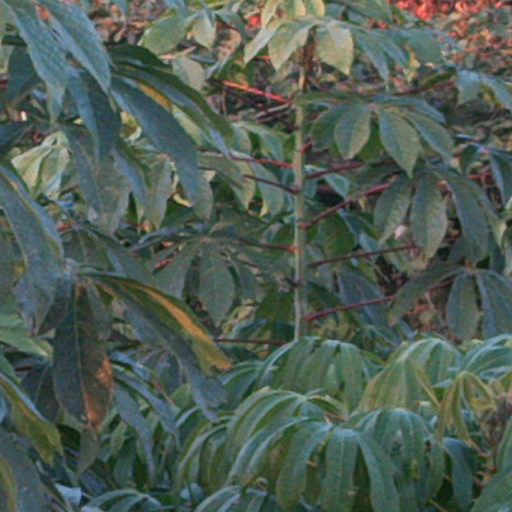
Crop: cassava